Louie (American TV series)

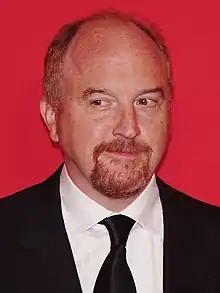
Series creator Louis C.K. plays the lead role and also writes and directs each episode.

C.K. serves as the show's lead and plays the only character who appears in every episode. "Louie" lacks a regular fixed cast, and instead features many guest appearances by stand-up comedians and actors. As a stand-up comedian in New York City, Louie's social circle on the show consists mainly of other comedians, and many notable comedians (such as Nick DiPaolo, Todd Barry, Jim Norton, Sarah Silverman, Chris Rock, and Jerry Seinfeld) have had recurring roles as fictionalized versions of themselves.